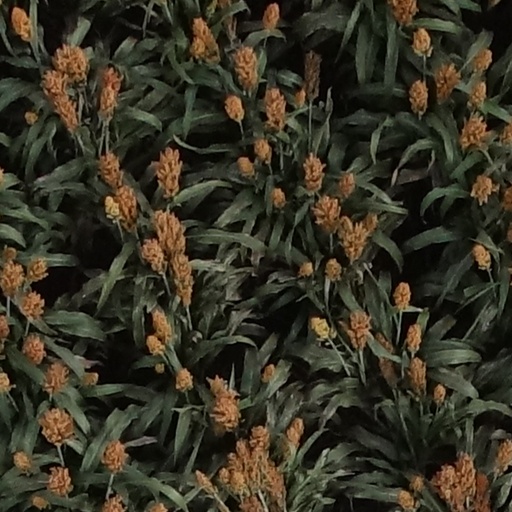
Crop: sorghum